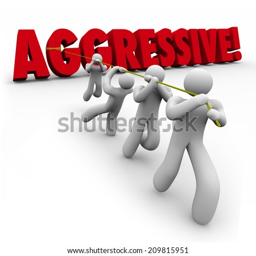
aggressive word in red 3d letters pulled up by a determined , motivated and ambitious team of workers and people